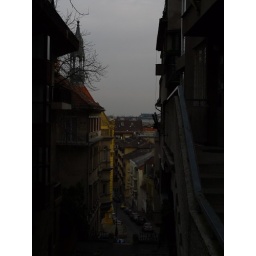
Heading down the hill in the castle district.